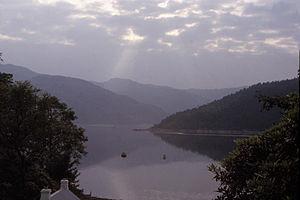
Le loch Goil est un loch de mer écossais.